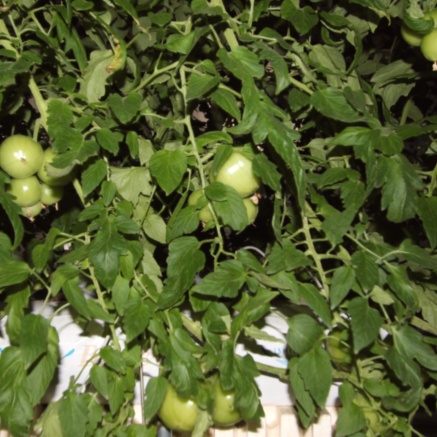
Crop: tomato